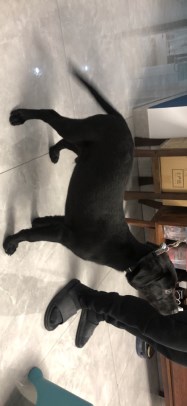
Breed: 3580-n000122-Labrador_retriever